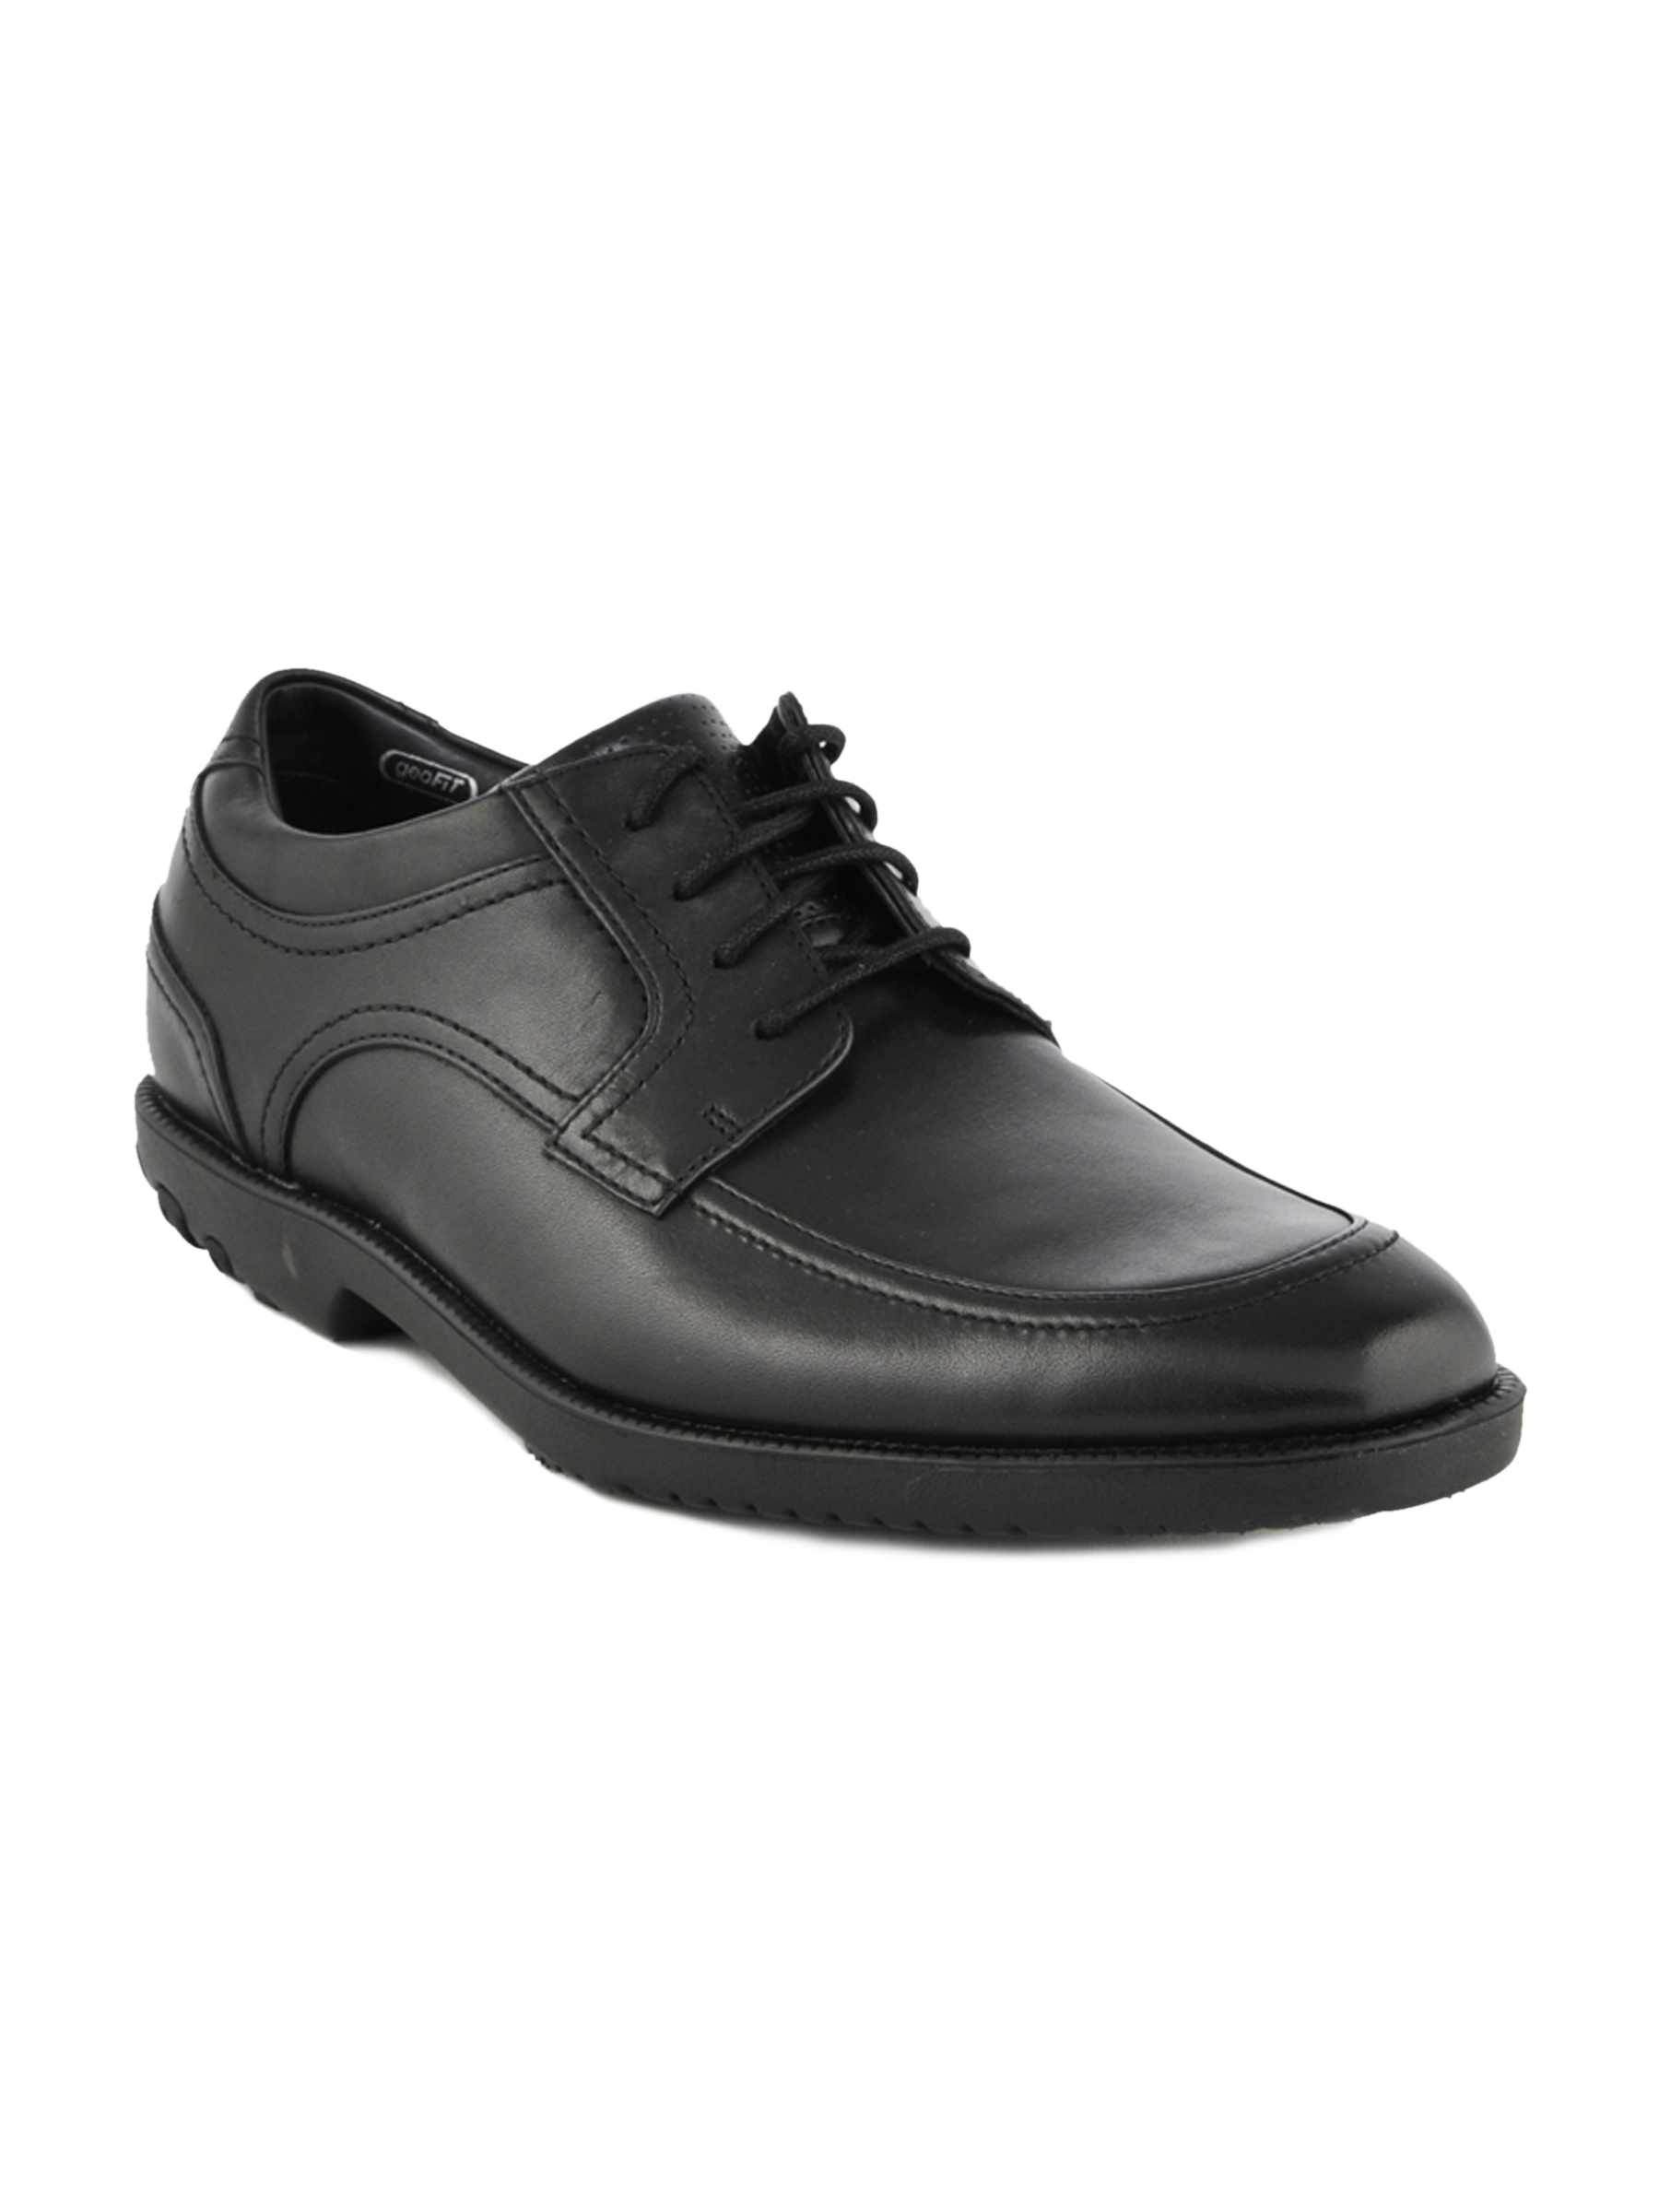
Rockport Men Drsp Moc Front Black Formal Shoes
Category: Footwear / Shoes / Formal Shoes
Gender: Men
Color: Black
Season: Fall 2011
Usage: Formal